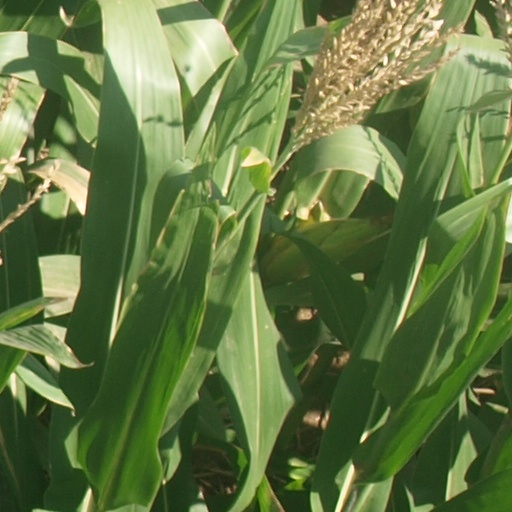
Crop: maize; corn